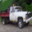
Label: truck